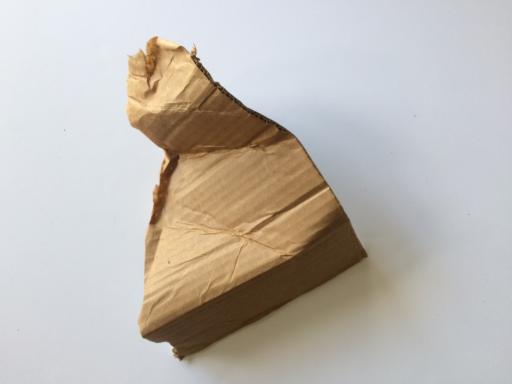
Label: cardboard